Sabino Cassese

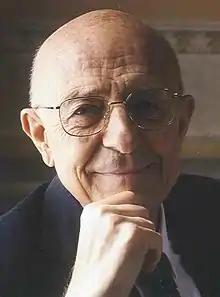
Cassese in 1992

Sabino Cassese (born 20 October 1935) is an Italian jurist, former minister for the public function in the Ciampi government (1993–1994), and judge of the Constitutional Court of Italy (2005–2014).